Zoe Longfield

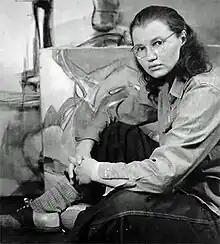

Zoe Longfield (1924–2013) was an American abstract expressionist artist from the San Francisco Bay Area. She was among the first generation of Abstract Expressionists, which arose primarily in New York and San Francisco in the second half of the 1940s. She appears, with fellow student Frank Lobdell and others, in a 1948 photograph from the California School of Fine Arts (CSFA). During her few years of activity, Longfield produced a significant body of paintings, prints, and drawings showcasing a unique visual aesthetic.